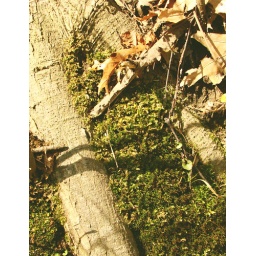
I really like the greens in the moss on the forest floor after the snow has melted and spring has emerged